Reproductive rights in Latin America

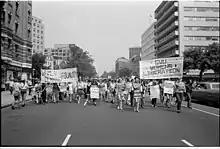
Women march to demand equality in 1970

Women in Latin America first began advocating for abortion rights in the 1970's during the worldwide feminist movement. This movement was propelled by the mass transition of many Latin American governments to democracies, thus opening the door to policy reform. In addition to abortion rights, feminists in this era also advocated for economic independence, equal pay, and political equality. The Mothers and Grandmothers of the Plaza de Mayo in Argentina, the caceroleos in Chile, trade unions in Uruguay, and the Casas de la Mujer (Women's Houses) in Nicaragua worked together with other male-dominated political resistance groups to resist authoritarian oppression and include feminist issues in the political reform. During this period, Cuba acted as an inspiration to many surrounding countries when it became the first Latin American country to legalize access to safe abortions in 1961.